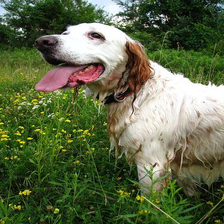
Species: dog
Breed: english setter